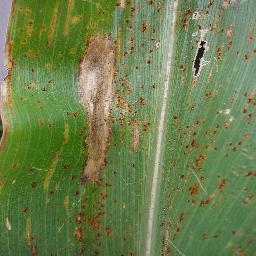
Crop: corn
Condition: (maize)_northern_blight